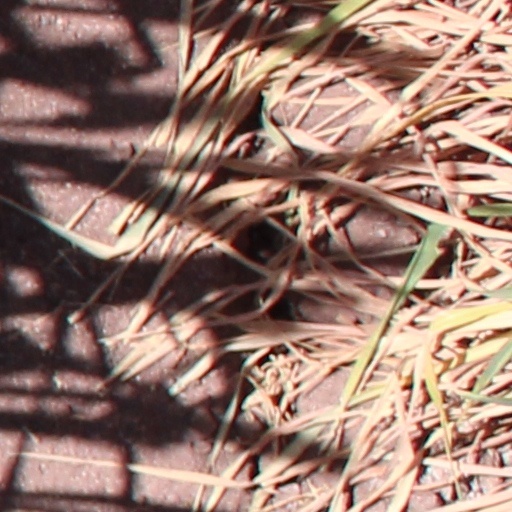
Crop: wheat